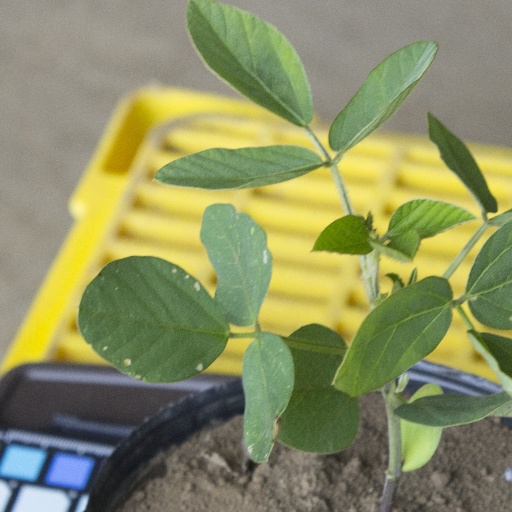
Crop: soybean